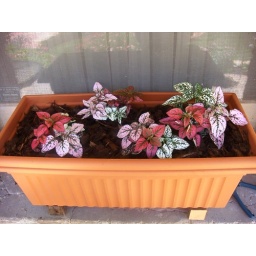
Window box in the shade - flowers won't work so how about coloured leaves!